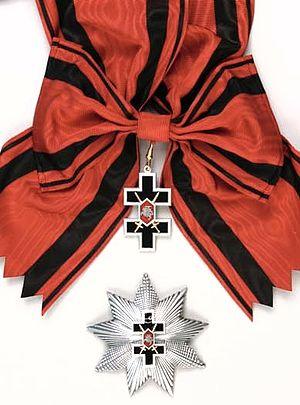
L'ordre de la Croix de Vytis, en lituanien Vyčio Kryžiaus ordino Didysis kryžius, est une décoration décernée par la présidence de la Lituanie aux personnes ayant héroïquement défendu l'indépendance du pays.